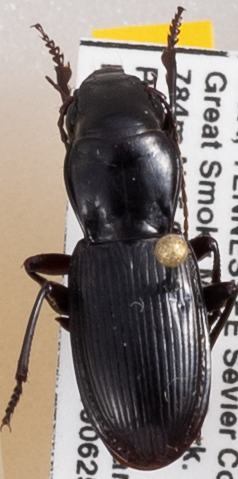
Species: Pterostichus acutipes acutipes
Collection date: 2019-06-25
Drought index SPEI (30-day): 0.13
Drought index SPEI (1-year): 2.09
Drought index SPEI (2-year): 2.09